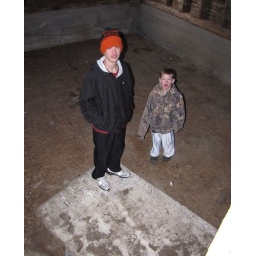
Byron & Charlie standing over plywood racoon home